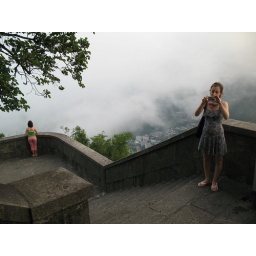
note the woman in tight pink pants in the background!